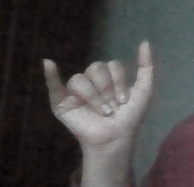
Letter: ya